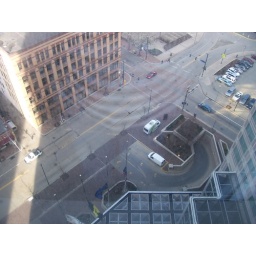
You can make out my black &amp;amp; white striped shirt in the reflection.